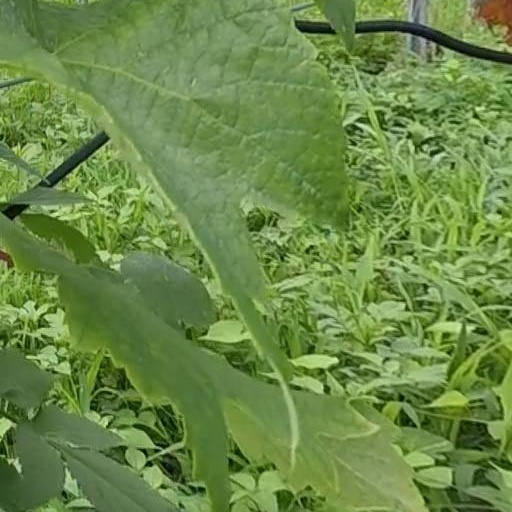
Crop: grape